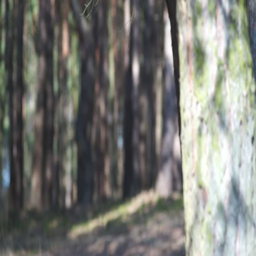
nice focus going through the tree and stops to far away trees